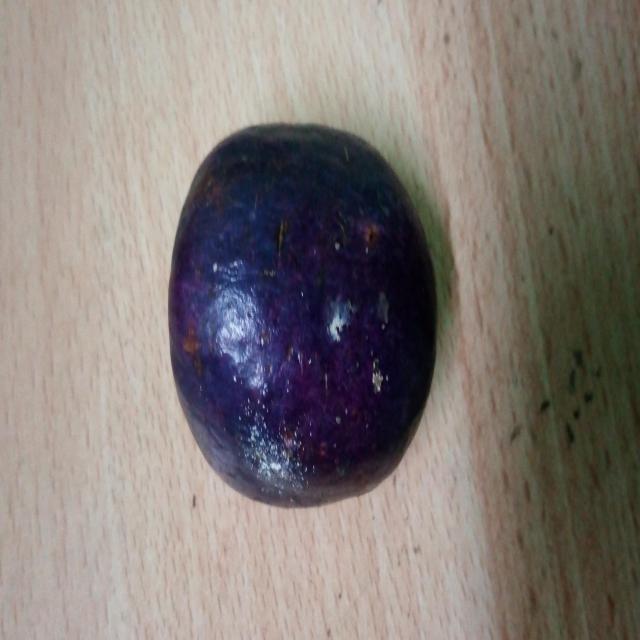
Plum grade: unaffected